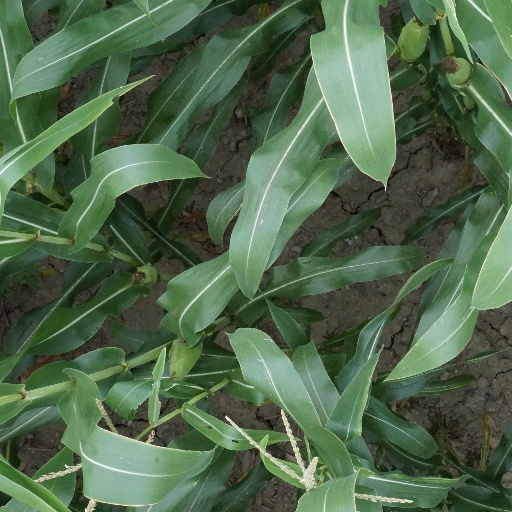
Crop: maize; corn